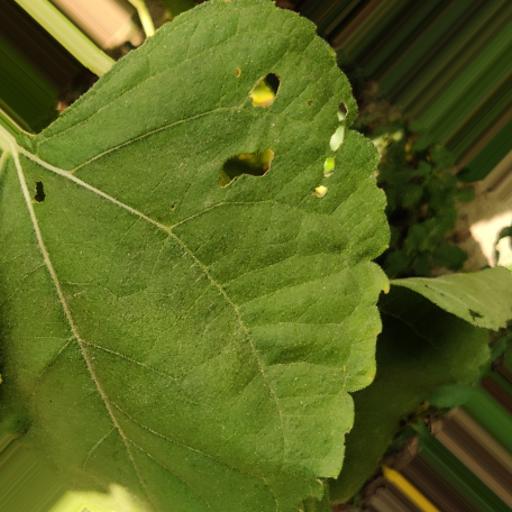
Label: Downy_mildew